Wendy Rogers (politician)

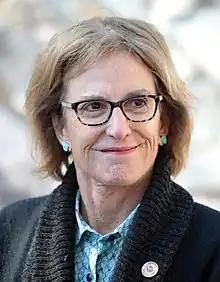
Rogers in 2023

Wendy Rogers (born July 24, 1954) is an American far-right politician of the Republican Party. First elected in 2020, she is the Arizona State Senator representing Legislative District 7.